Harlie Whitcomb Farm

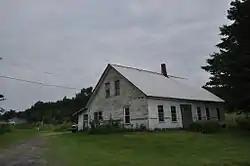

The Harlie Whitcomb Farm is a historic farm property on George Street in Orange, Vermont. The property, which includes a pre-1869 farmhouse, was listed on the National Register of Historic Places in 1979, because the property also included an octagonal three-story barn, one of a very few known in the state. The barn has since been demolished.